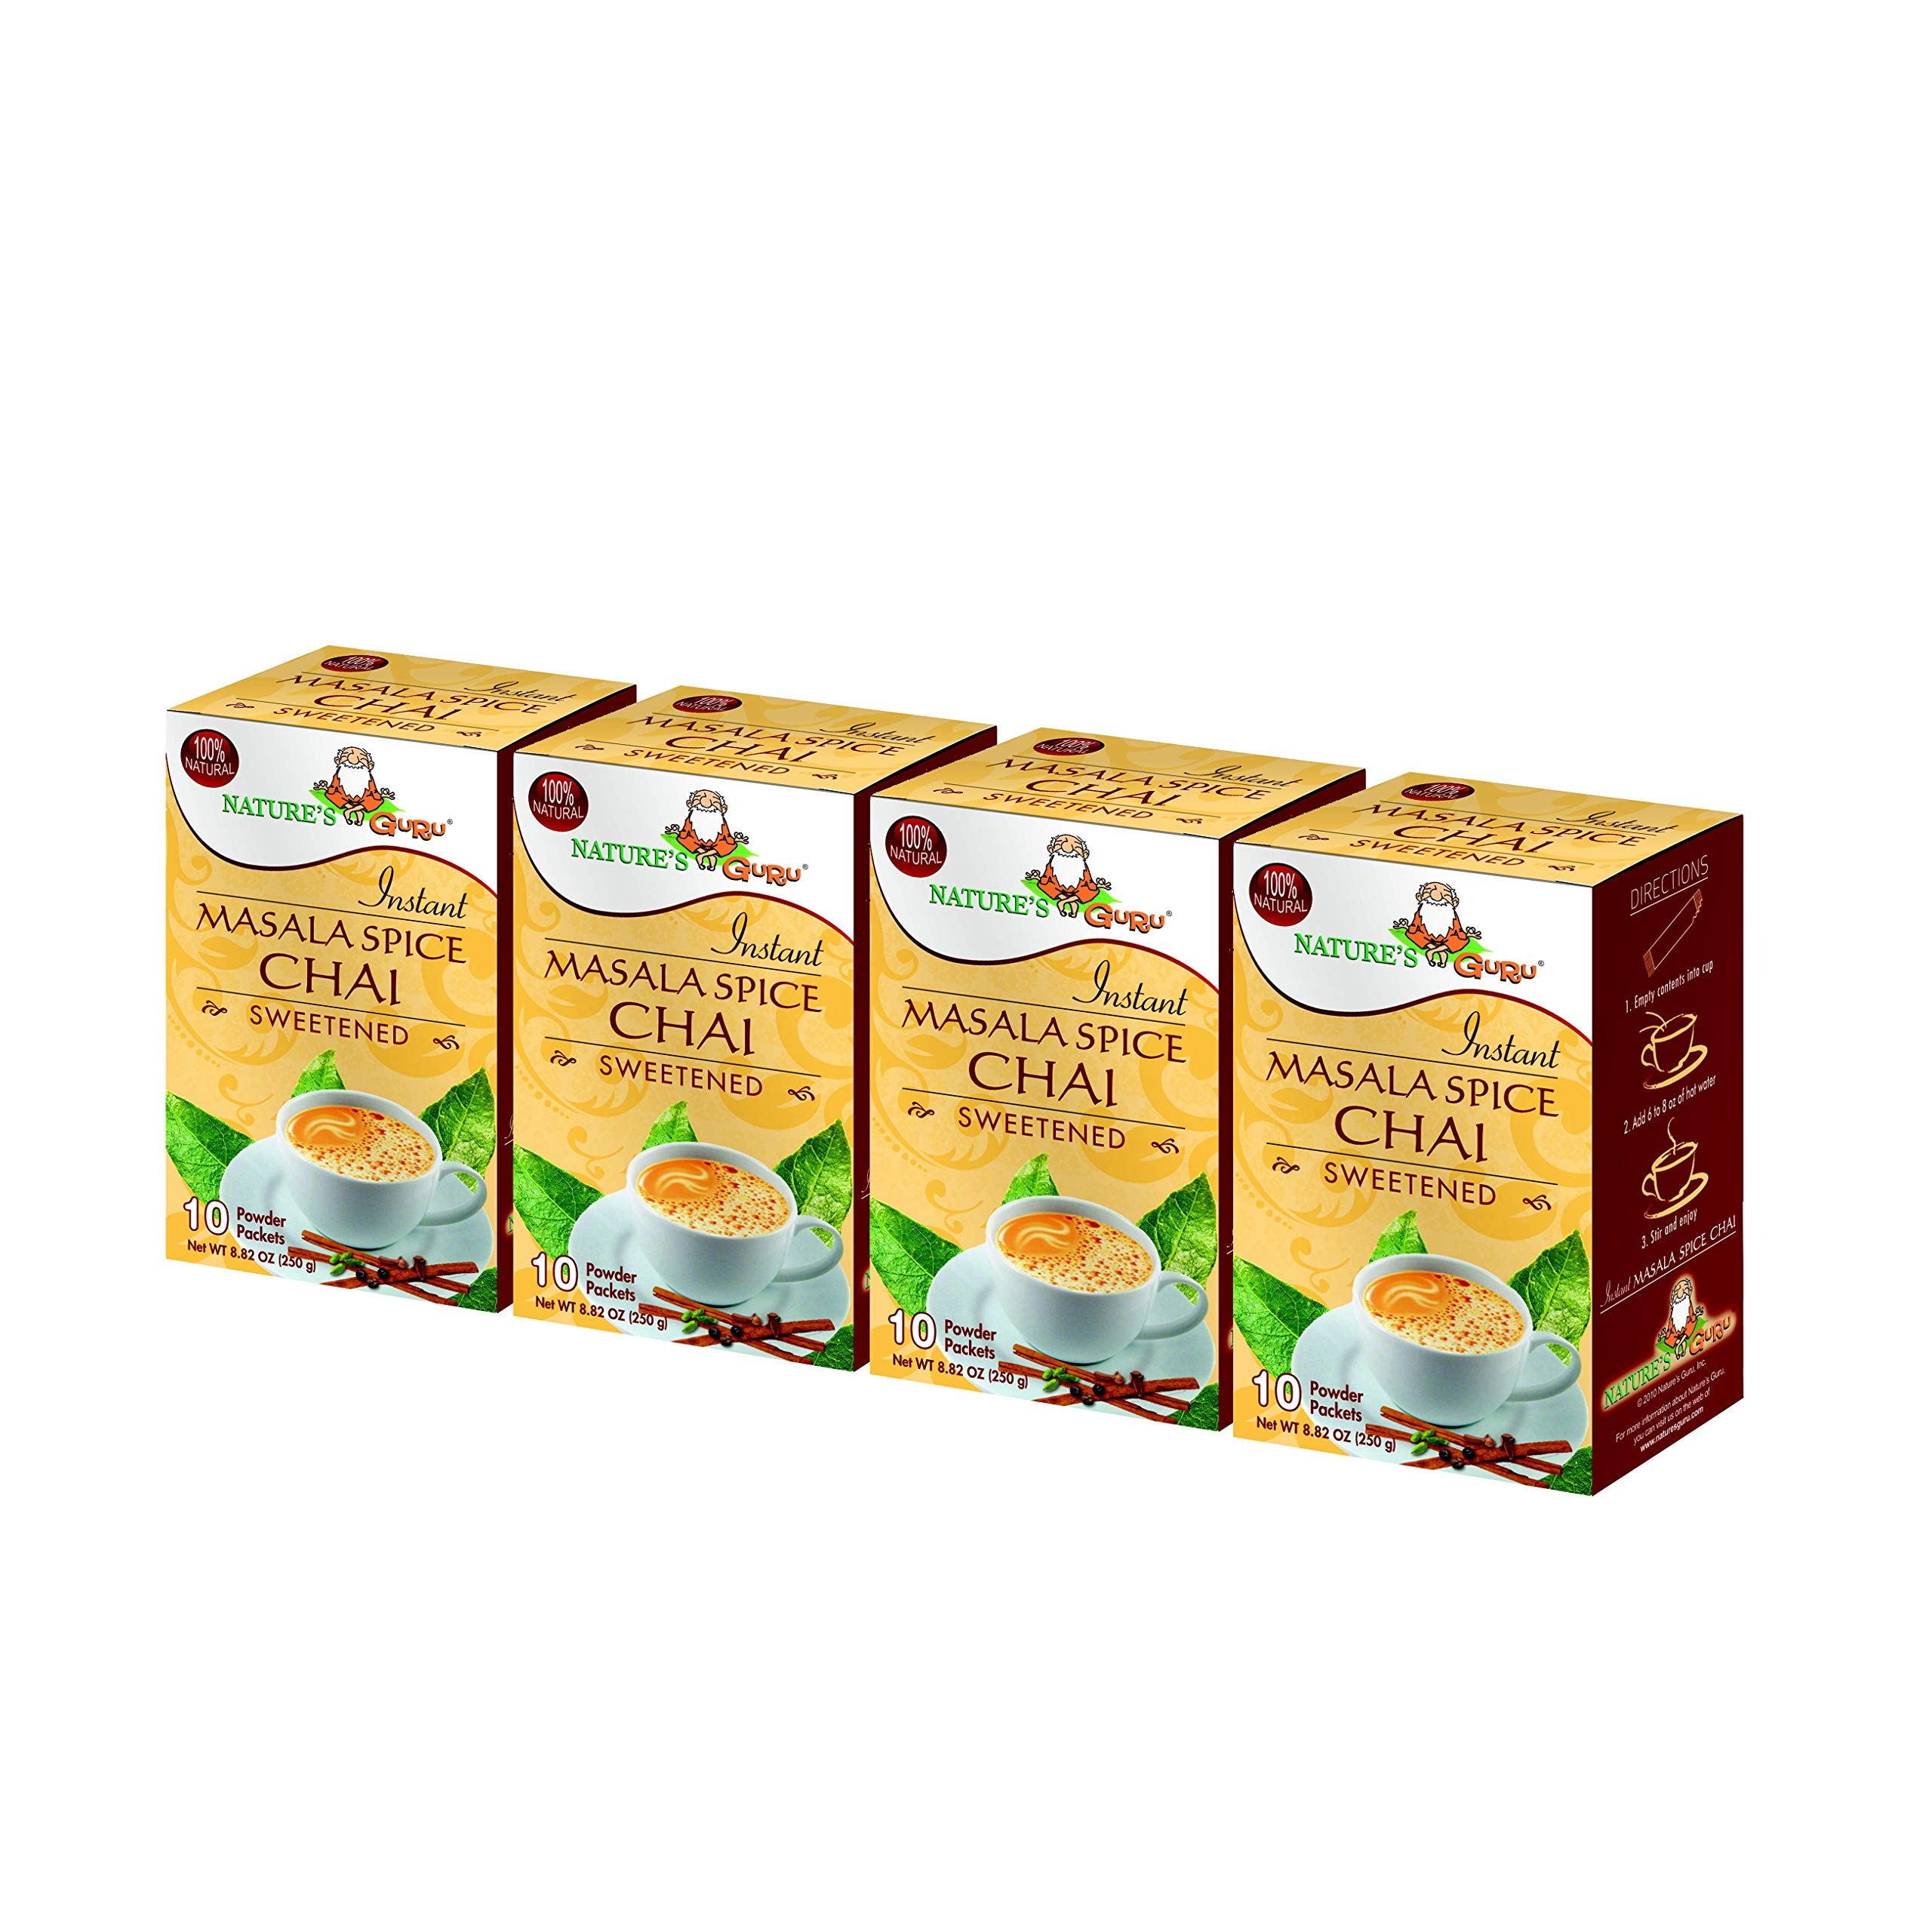
Item Name: Nature's Guru Instant Masala Spice Chai Tea Drink Mix Sweetened Single Serve On-the-Go Drink Packets, 10 Count (Pack of 4)
Bullet Point 1: MASALA CHAI: You'll love this lightly sweetened authentic Indian Chai with Masala spices! No need to steep or brew, just add hot water & enjoy a cup of gourmet Chai. Naturally Non-GMO & Gluten free.
Bullet Point 2: INSTANT CHAI: Whether you like sweetened or unsweetened chai, enjoy our Classic or Vanilla Chai, or crave something spicy or herbal, like Saffron, Ginger, Cardamom or Lemongrass—we have the chai for you!
Bullet Point 3: INSTANT GRATIFICATION: With Nature's Guru Instant Chai Mix, organic whole leaf teas, Madras Coffee, & Tender Coconut Water powders, you're just moments away from a tasty, natural beverage, anytime.
Bullet Point 4: TASTY & CONVENIENT: Our hot drink & latte mixes, Chai, tea bags, & coconut water powders can be mixed anywhere, anytime by adding hot or cold water. Individual packages are easy to enjoy on the go!
Bullet Point 5: NATURE'S GURU: We are passionate about creating health & wellness foods & drinks with on-the-go, stash-in-your bag convenience. Try our instant chai, whole leaf tea, coconut water powder, & more!
Bullet Point 6: DELICIOUS INSTANT CHAI: Do you prefer your chai sweetened or unsweetened? A classic flavor like our Classic or Vanilla Chai, or something with a spicy or herbal flavor to round out the taste, like Masala Spice, Saffron, Ginger, Cardamom or Lemongrass Chai
Bullet Point 7: NO STEEPING, NO BREWING, NO MILK: Our instant chai powdered mixes—sweetened or unsweetened—make it simple to enjoy this classic, delicious chai drink. Simply add hot water to your cup, stir, sip, and enjoy the comforting taste of traditional Indian chai.
Bullet Point 8: DON'T SACRIFICE TASTE FOR CONVENIENCE: Nature's Guru hot beverage mixes, tea bags, and coconut water powders can be mixed anywhere, any time just by adding hot or cold water. Individual packages make it easy to enjoy them at home, work, or while traveling.
Bullet Point 9: NATURE'S GURU: We are passionate about creating health & wellness foods & drinks with on-the-go, easy to stash in your bag convenience. We value quality taste & sustainable packaging; all our products are considered organic or all-natural, & gluten-free
Bullet Point 10: COMPARE NATURE'S GURU CHAI TO: Big Train, David Rio, Oregon Chai, Blue Lotus, Tea India, Girnar, Jaipur Avenue, Mystic Chai, Wagh Bakri, Cuppa Mix, Royal Chai, Pride of India, Quik Tea, Chai Diaries, Vedic Mix, and Trader Joe's
Value: 40.0
Unit: Count

Price: 22.5